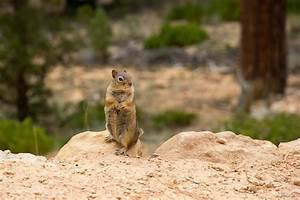
Label: squirrel